Sakae Station (Hyōgo)

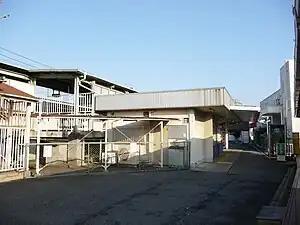
Sakae Station, December 2008

is a passenger railway station located in Nishi-ku, Kobe, Hyōgo Prefecture, Japan, operated by the private Kobe Electric Railway (Shintetsu).